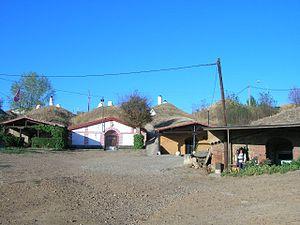
Trobajo del Camino est une localité du municipio de San Andrés del Rabanedo, dans la comarque de Tierra de León, province de León, communauté autonome de Castille-et-León, au nord de l'Espagne.